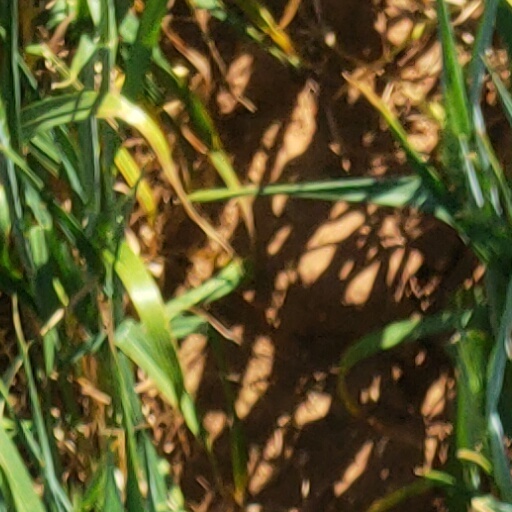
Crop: wheat